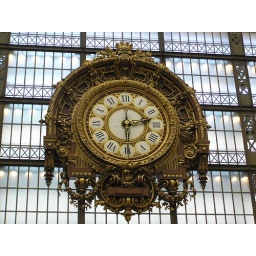
The wall clock in the museum d'Orsay